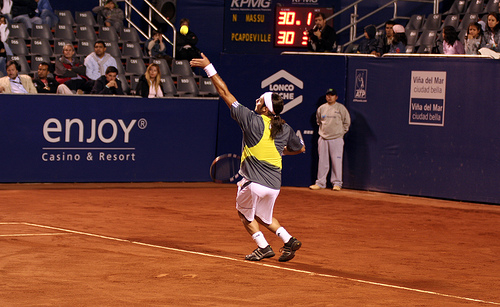
khán giả đang theo dõi trận thi đấu tennis ở trên sân đất nện